The Adventures of Tom Thumb and Thumbelina

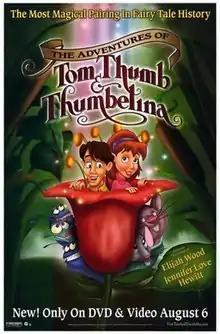
Film poster

The Adventures of Tom Thumb and Thumbelina is a 2002 American animated fantasy film directed by Glenn Chaika and starring Jennifer Love Hewitt, Elijah Wood, Peter Gallagher, and Jon Stewart. Produced by Hyperion Animation, the film was distributed by Buena Vista Home Entertainment under the Miramax Home Entertainment label.